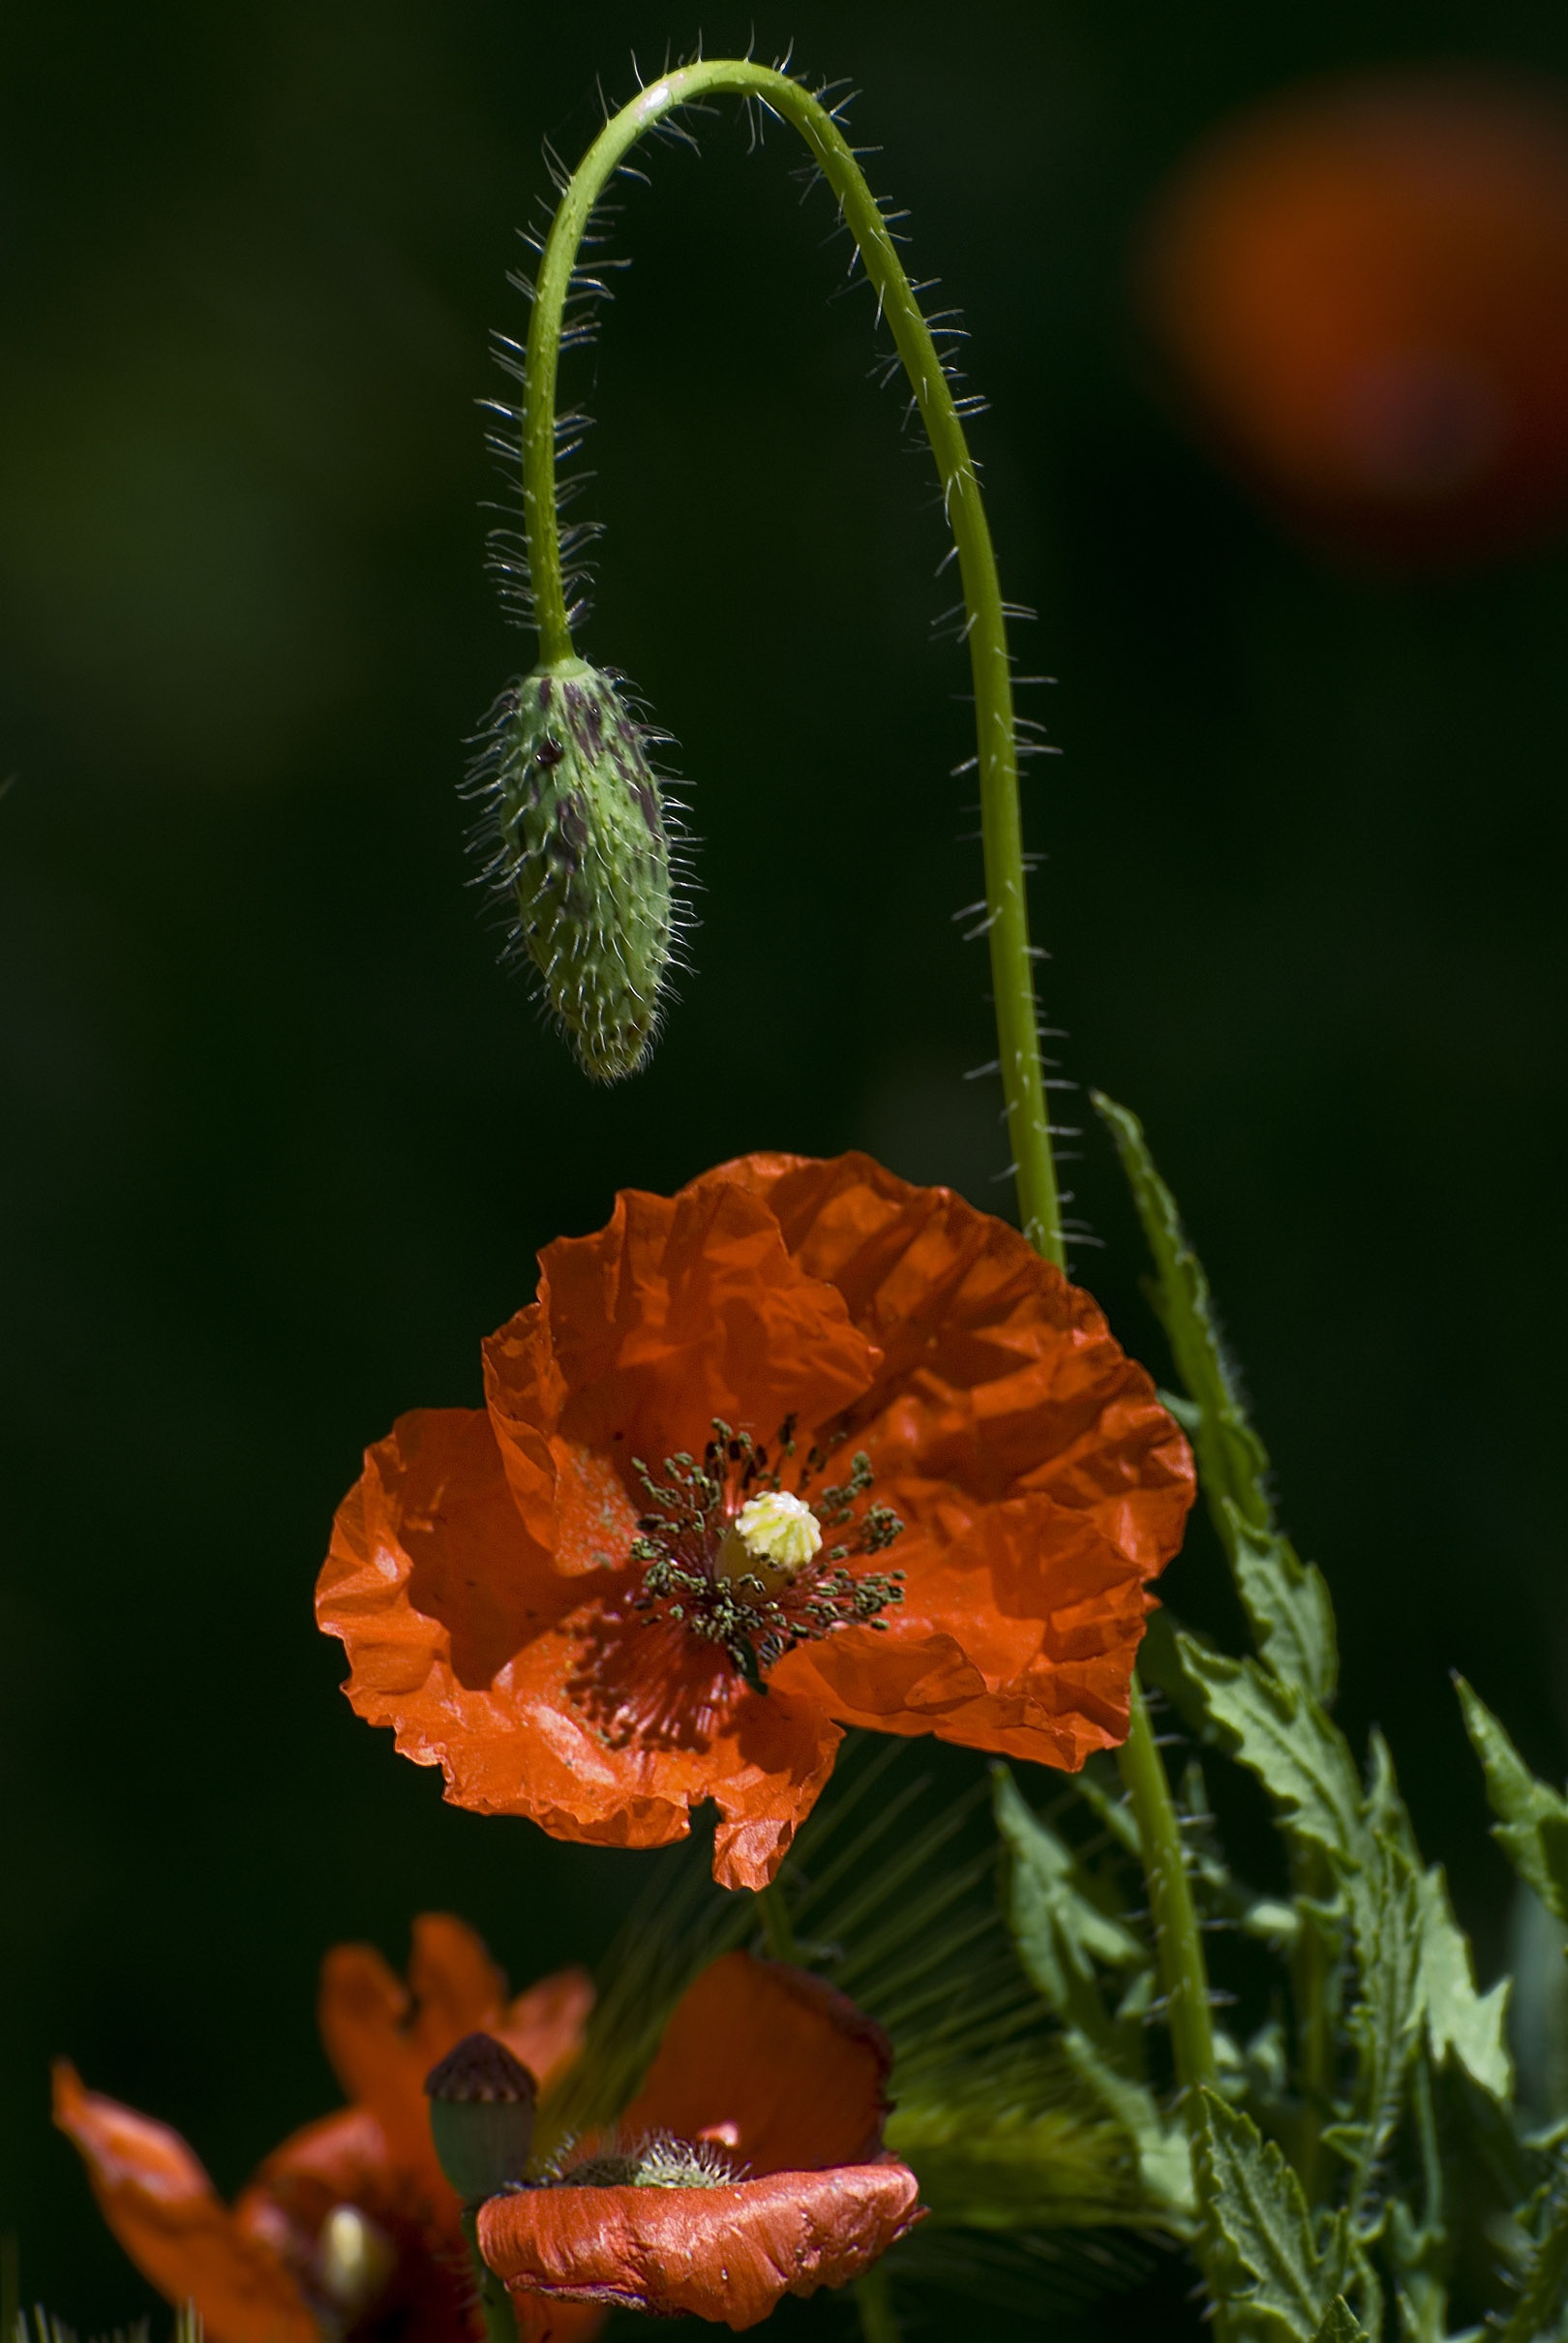
nature, plant, photography, leaf, flower, petal, green, produce, insect, botany, flora, fauna, plants, wildflower, flowers, close up, poppy, macro photography, flowering plant, plant stem, land plant